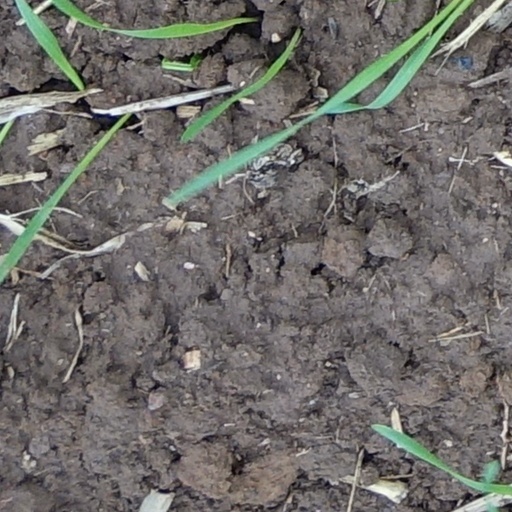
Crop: wheat